2011 Budweiser Shootout

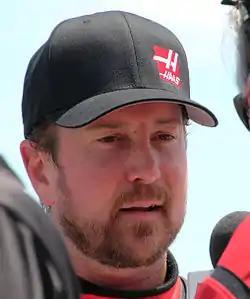
Kurt Busch was declared the winner after Hamlin was announced to have passed below the yellow line.

At lap 39, Burton remained the leader. On the following lap, Gordon became the leader, but after one lap, they were passed by Harvick and Burton. On the 42nd lap, Kyle Busch drove to the garage. Four laps later, Johnson, with assistance from Biffle, became the leader. On lap 48, Waltrip collided into the wall, prompting the fourth caution to be given. One lap later, it was announced that Kyle Busch was out of the race. At the lap 50 restart, Johnson remained the leader. Two laps later, Burton became the leader, after having assistance from Bowyer. On the 56th lap, Johnson reclaimed the lead, but after one lap, Kurt Busch passed him for the first position. On lap 59, Burton became the leader, as Hamlin moved to second. Four laps later, Newman became the leader, after assistance from Hamlin. On lap 70, Newman remained the leader ahead of Hamlin, Kurt Busch, and McMurray. On the final lap, Hamlin moved below the yellow line and became the leader, as Kurt Busch and McMurray were passing them. After Hamlin passed below the yellow line, Kurt Busch became the leader because Hamlin was not scored. McMurray scored second, while Newman finished third, ahead of Johnson and Biffle in fourth and fifth. Gordon, Harvick, Burton, Bowyer, and Labonte rounded out the top ten finishers in the race.